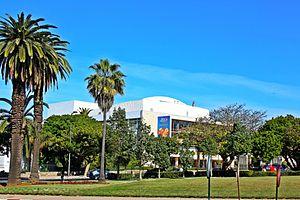
Théâtre Mohamed V
Rabat est la capitale du Maroc.
Voici une liste des salles de théâtre au Maroc.